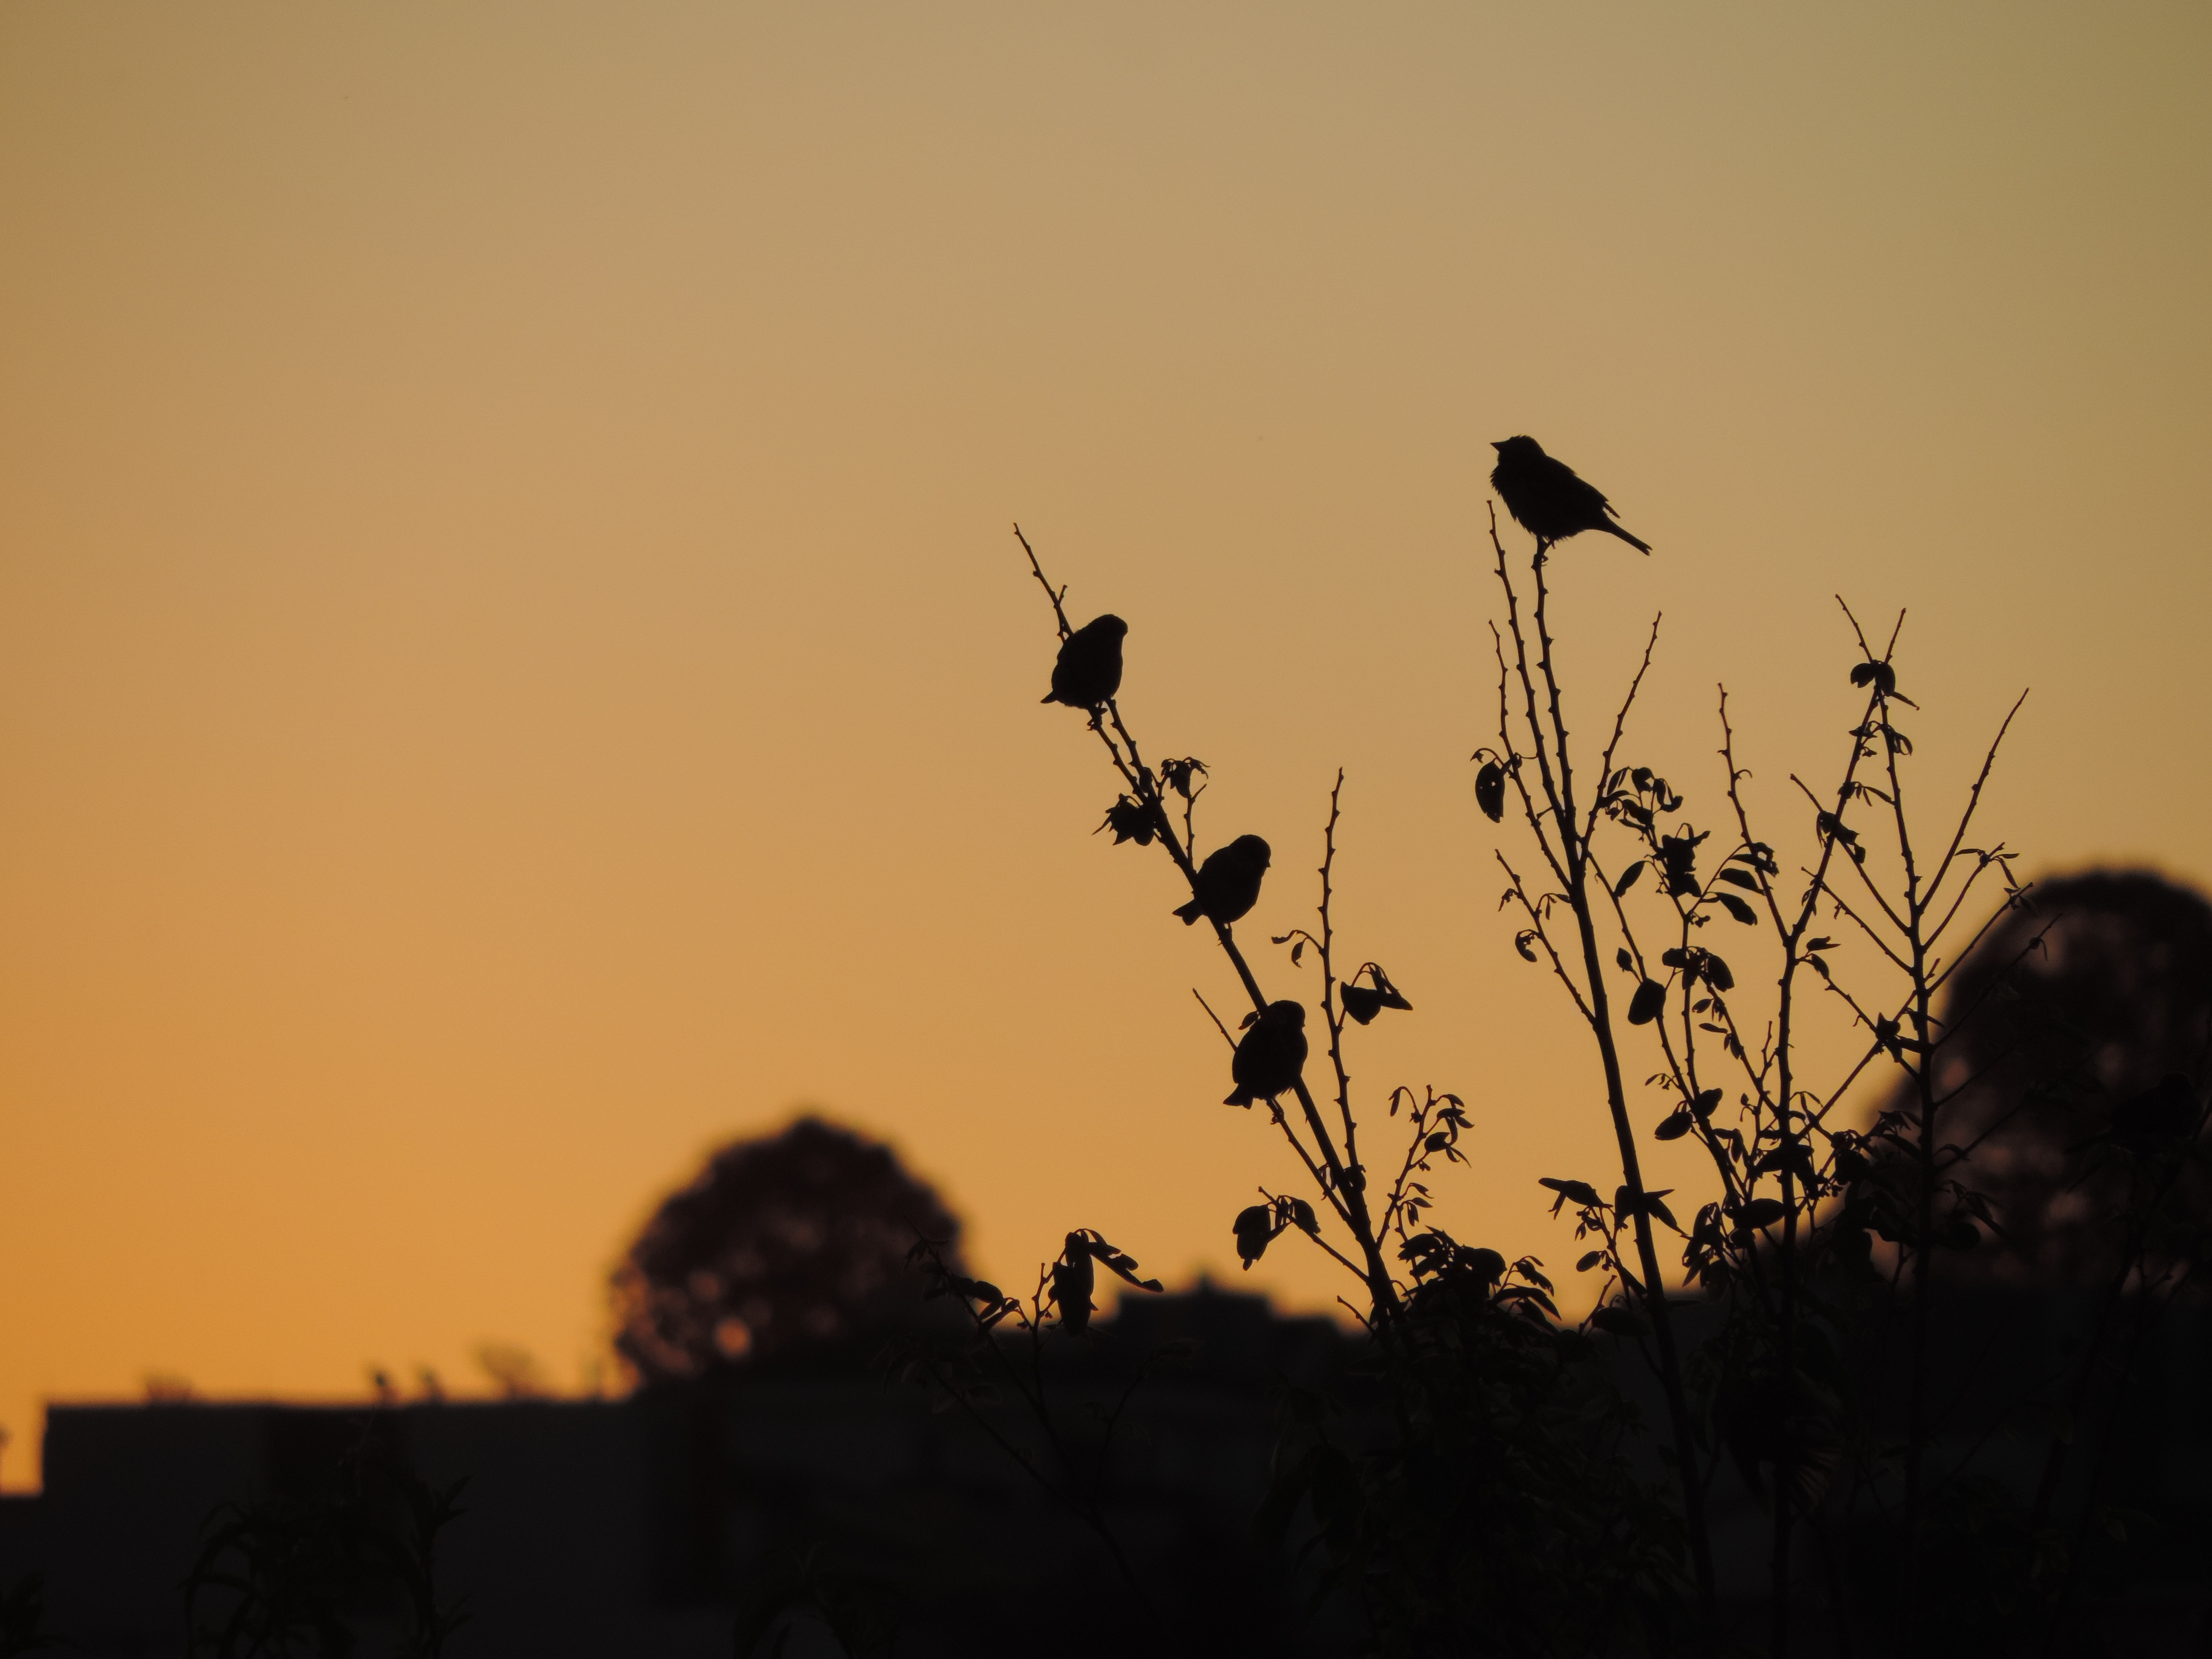
nature, branch, silhouette, bird, cloud, sky, sun, sunrise, sunset, sunlight, morning, dawn, dusk, evening, twilight, birds, sparrow, eventide, atmospheric phenomenon